Fazuelos
Also known as:
es - Spanish: Fazuelos
he - Hebrew: פזואלוס
lad - Ladino: Fijjuelas
Category: pastry (fried dough)
Cuisine: Spanish
Associated cuisines: Spanish
Area: Spain
Countries: Spain
Region: Southern Europe

The dish is a thin rolled pastry made of fried dough comprising flour, eggs, sugar, and oil. The dough is rolled thinly, cut into strips, and briefly fried. A syrup of water, orange blossom, and sugar is then prepared for additional flavor.

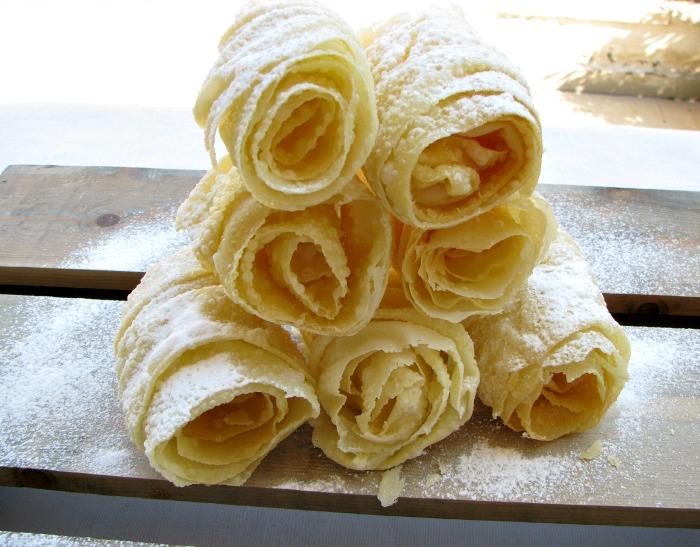
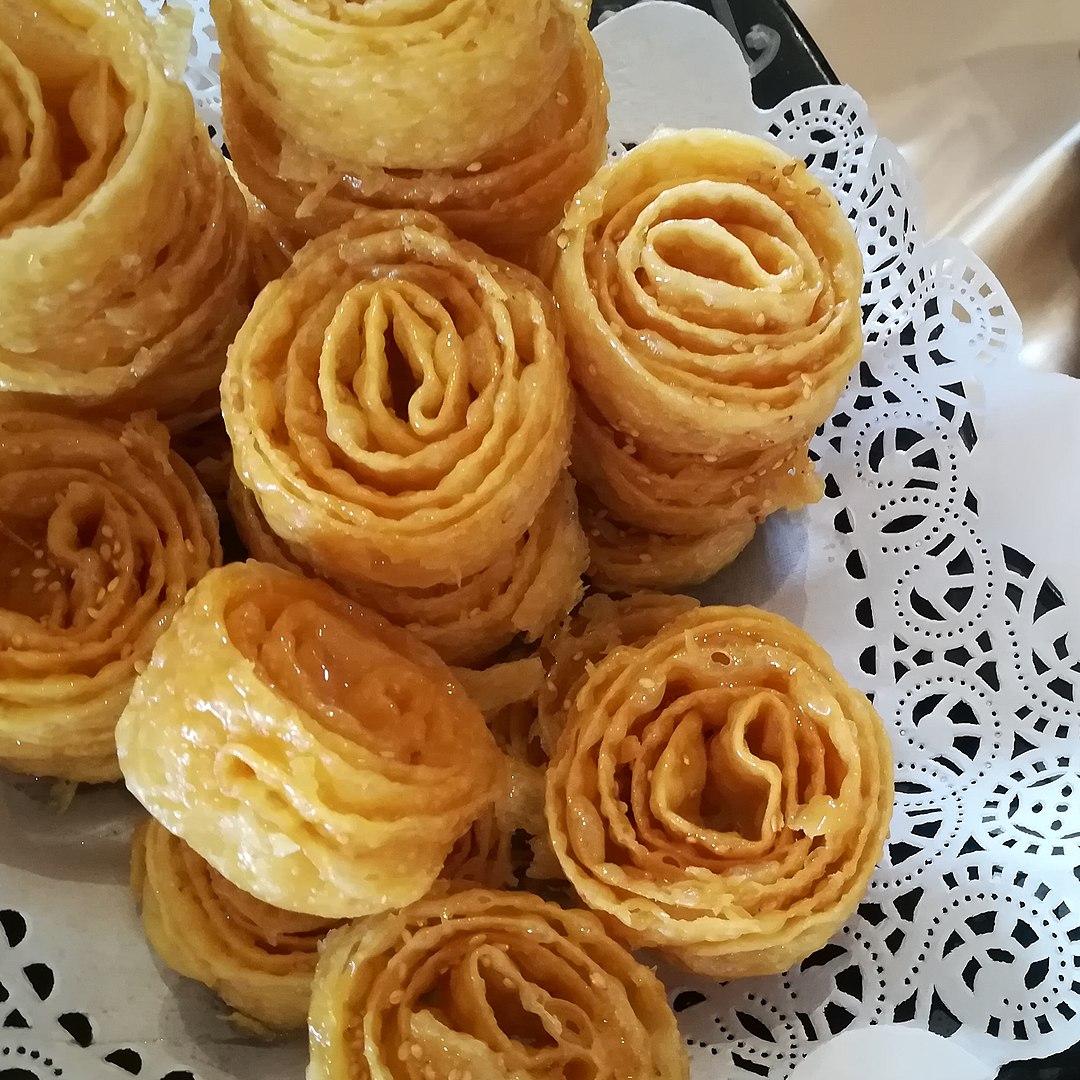